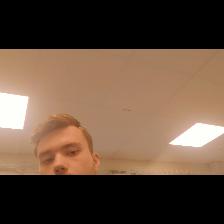
Label: Human